Potato chips

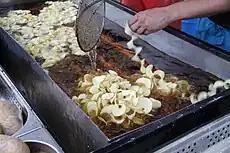
Homemade potato slices are deep fried in hot oil for several minutes.

In the 20th century, potato chips spread beyond chef-cooked restaurant fare and began to be mass-produced for home consumption. The Dayton, Ohio-based Mikesell's Potato Chip Company, founded in 1910, identifies as the "oldest potato chip company in the United States". New Hampshire-based Granite State Potato Chip Factory, founded in 1905 and in operation until 2007, was one of America's first potato chip manufacturers.